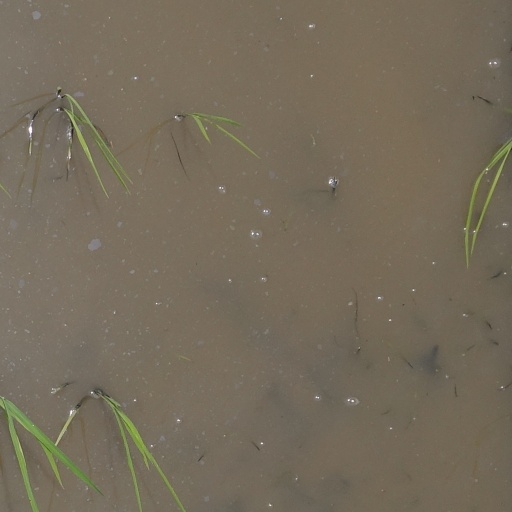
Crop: rice